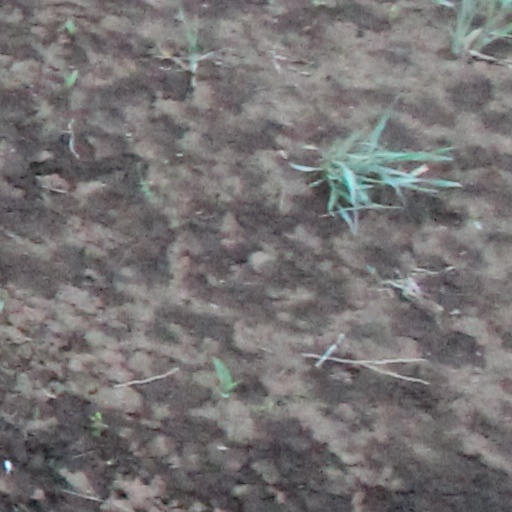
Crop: wheat